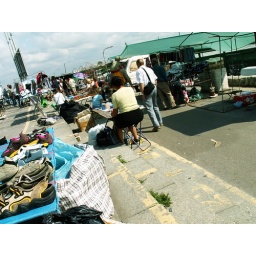
The biggest flea market in the world... I was warned by two men in black suit to NOT taking pics...